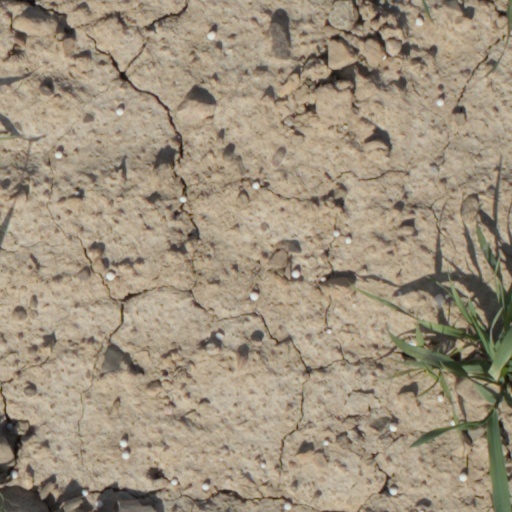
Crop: wheat